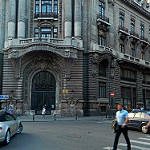
Scene: Outdoor